Trams in Geelong

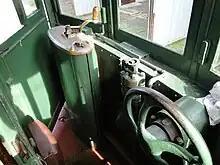
Geelong Tram No. 29, driver's cabin

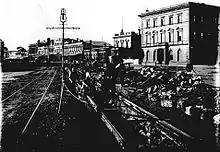
Laying tracks in Malop Street, 1912

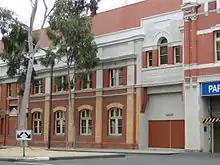
Entrance to the former Geelong Tram Depot in Brougham Street

There had been proposals to build a tram network in Geelong as early as 1888. Two companies, the Geelong Electric Light, Electric Motor, Electric Tram and Omnibus Company, and the Geelong and District Electric Tramway Company Limited, attended a meeting to get support for their plans in June 1888. After lengthy discussions, and the need to get State Government approval, a plan was finally accepted by the Geelong Town Council in 1890. However the economic depression which occurred after the collapse of the 1880s Land Boom, led to the plans being cancelled in 1891. Further agitation for a tramway started again in 1906, but it took until July 1910 before agreement was reached with the Melbourne Electric Supply Company for the construction and operation of a tram system. The company would have the lease on the trams for a period of 30 years.